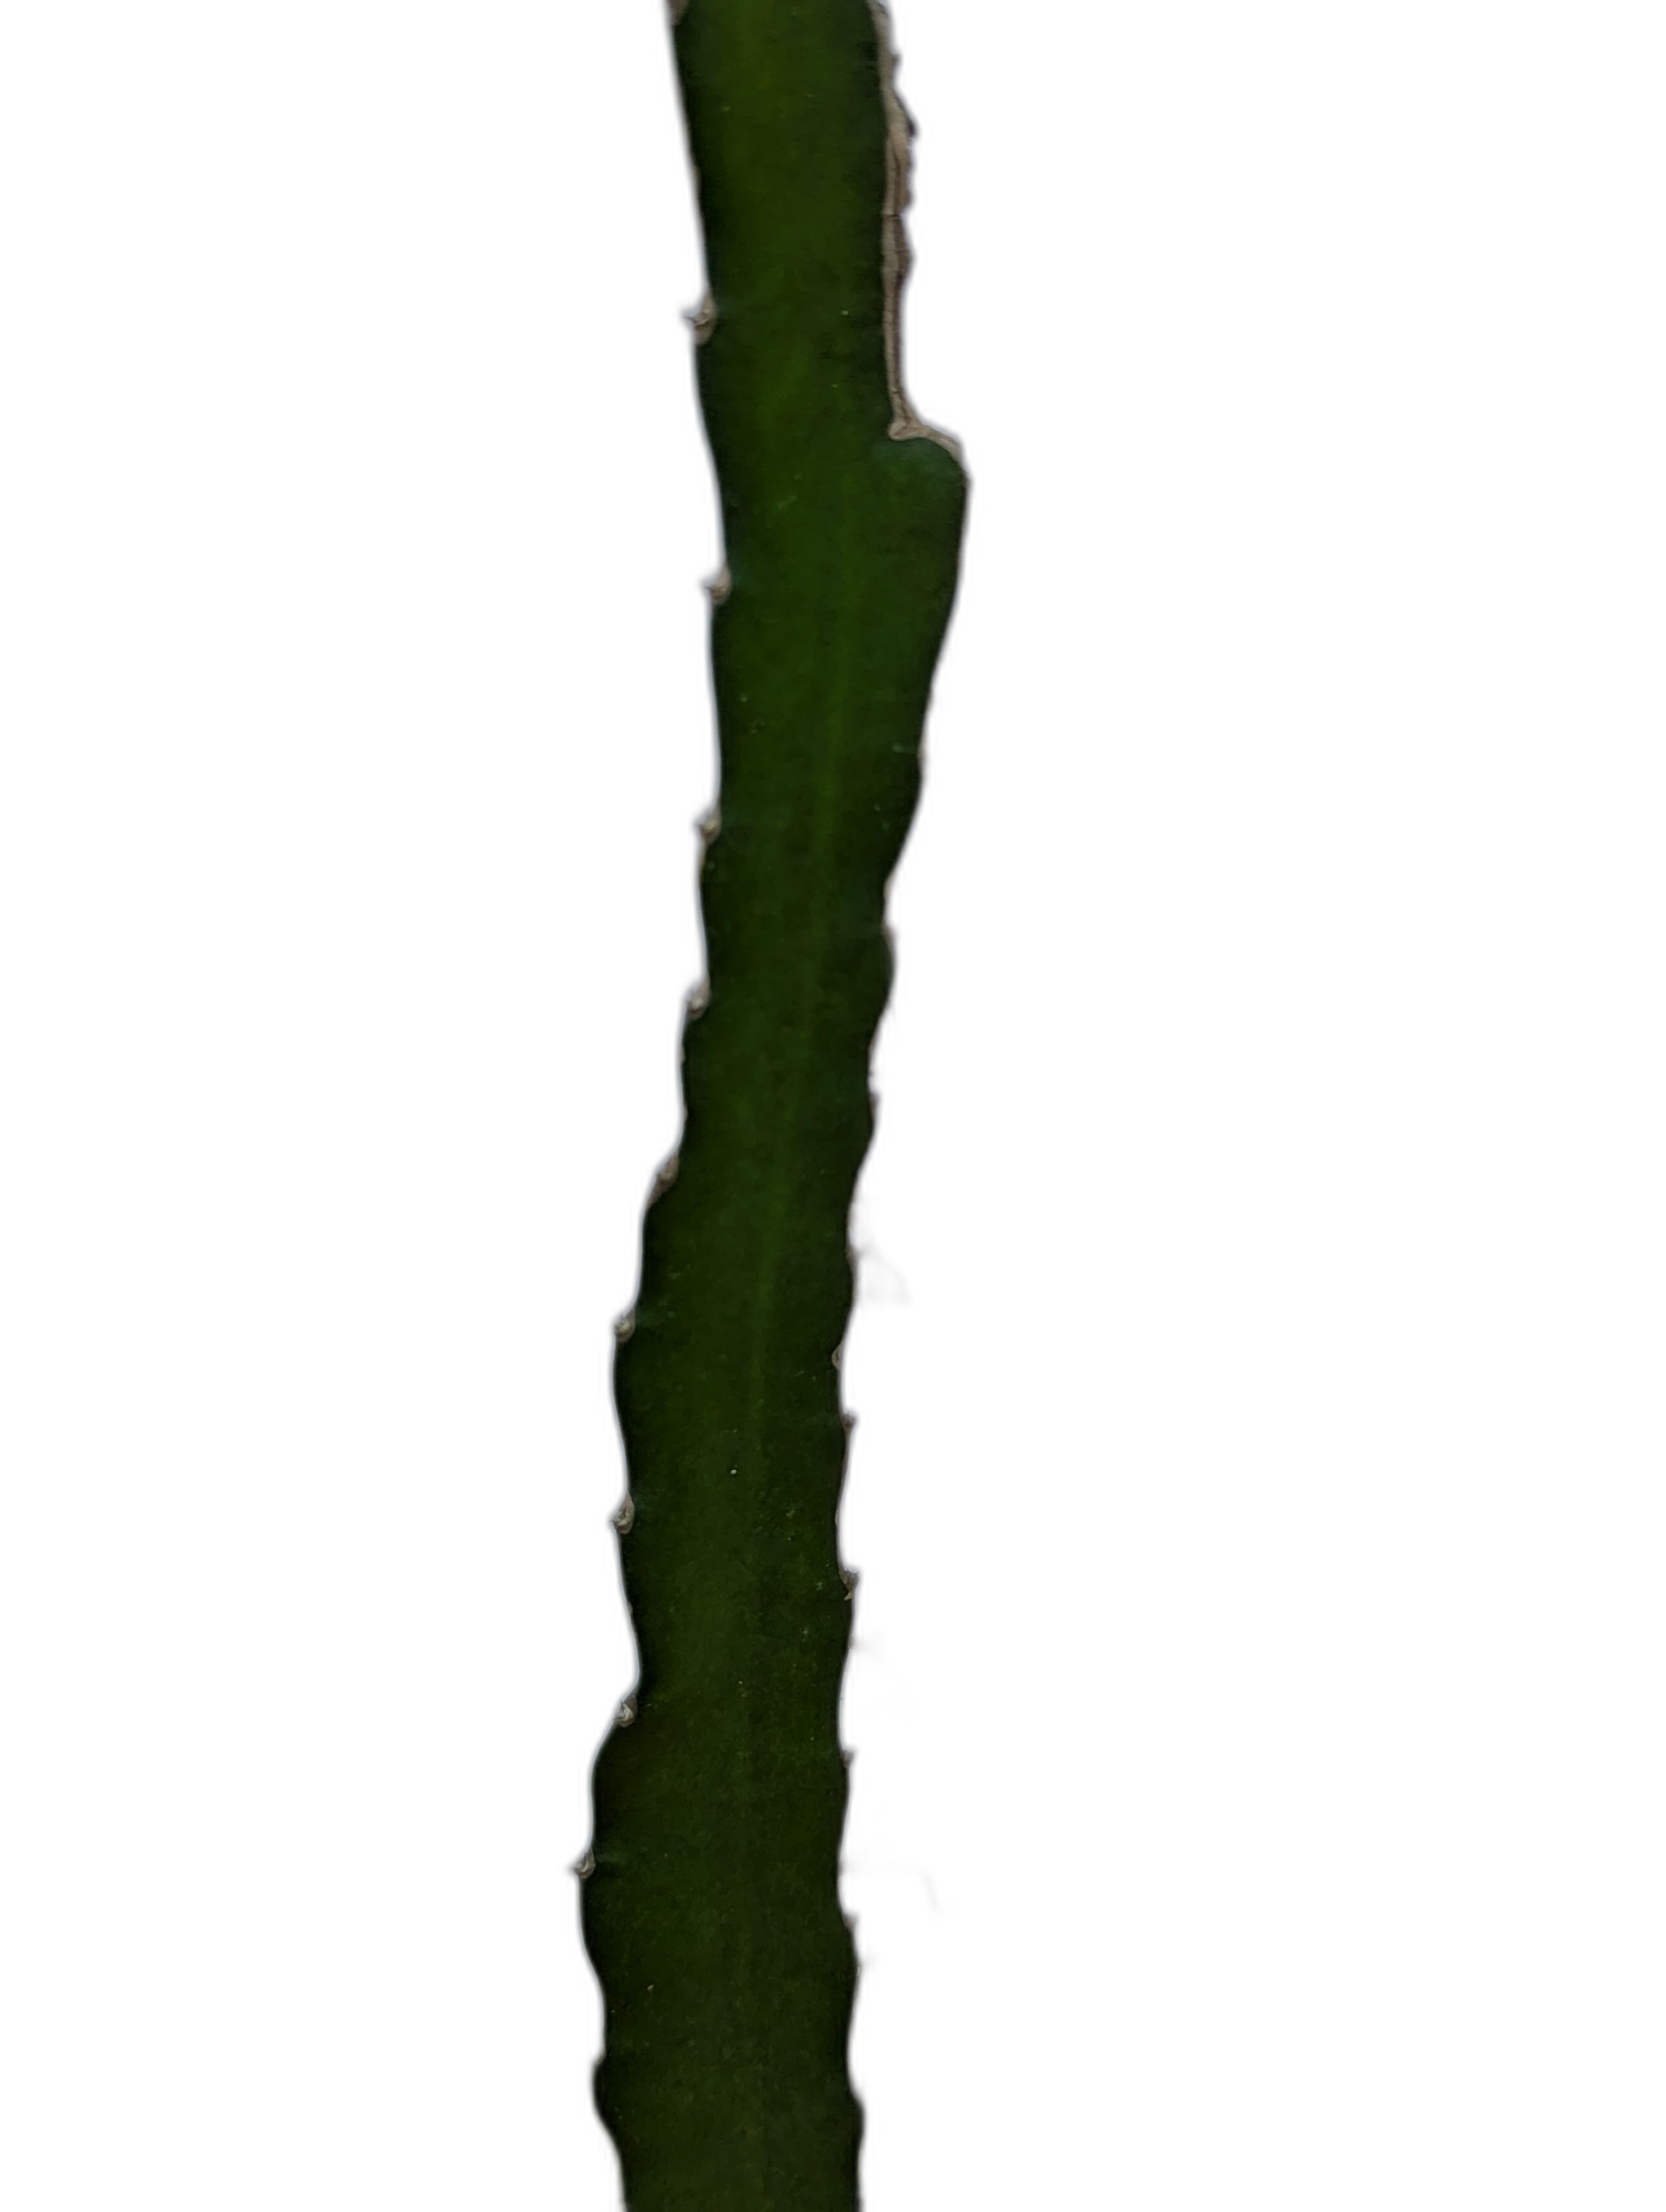
Label: Good leaf